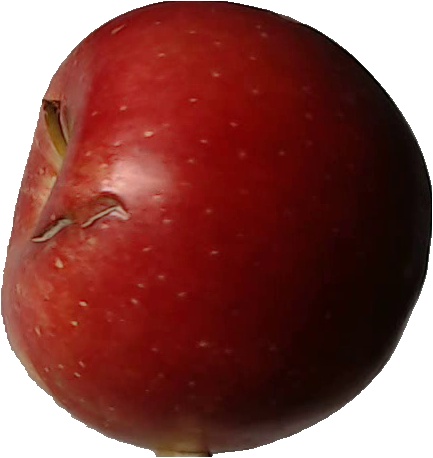
Label: apple_braeburn_1